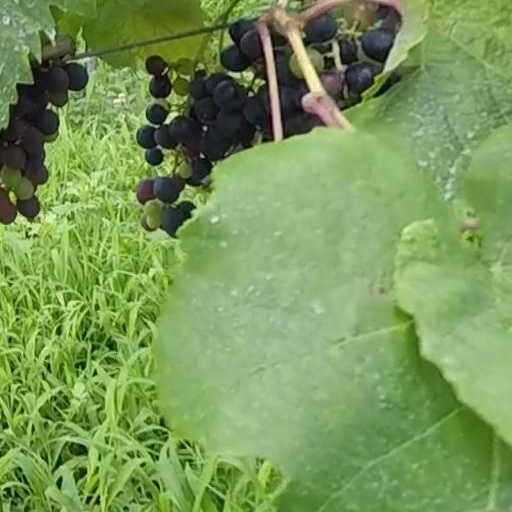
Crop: grape